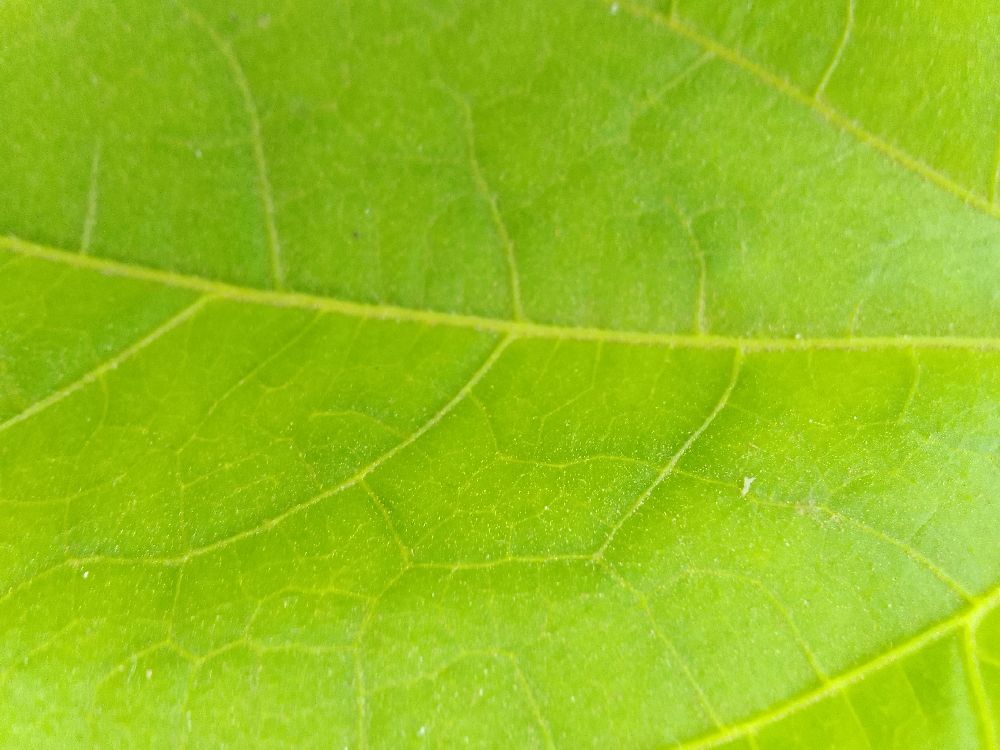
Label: healthy